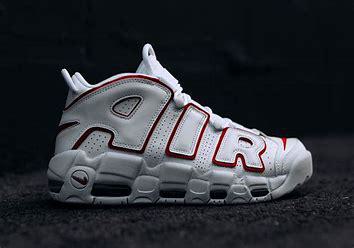
Brand: Nike
Model: Air More Uptempo